Imperial War Museum

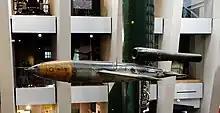
V-1 flying bomb on display

In 1969 RAF Duxford, a Royal Air Force fighter airfield in Cambridgeshire was declared surplus to requirements by the Ministry of Defence. Needing further space, the museum duly requested permission to use part of the site as temporary storage. The entire site was later transferred to the museum in February 1976 and Duxford, now referred to as Imperial War Museum Duxford became the museum's first branch. Also during the 1970s the government raised the possibility of the museum taking over the historic Cabinet War Rooms in Whitehall. The museum was reluctant due to its new commitments related to Duxford and HMS "Belfast", but agreed in 1982.